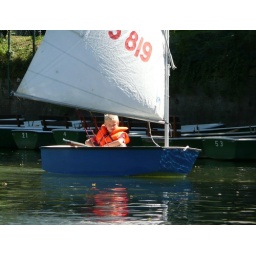
Boy on little sailing boat in the river Neckar